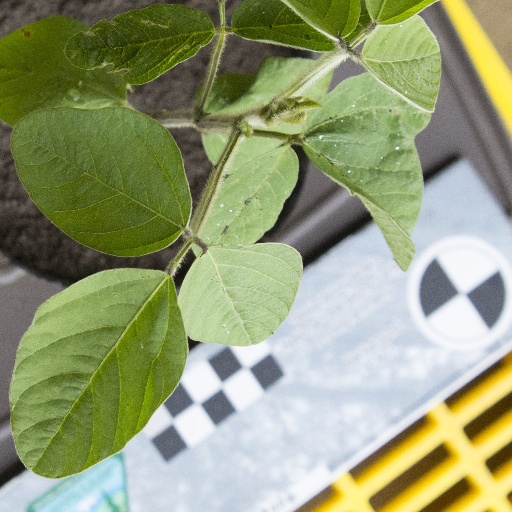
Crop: soybean